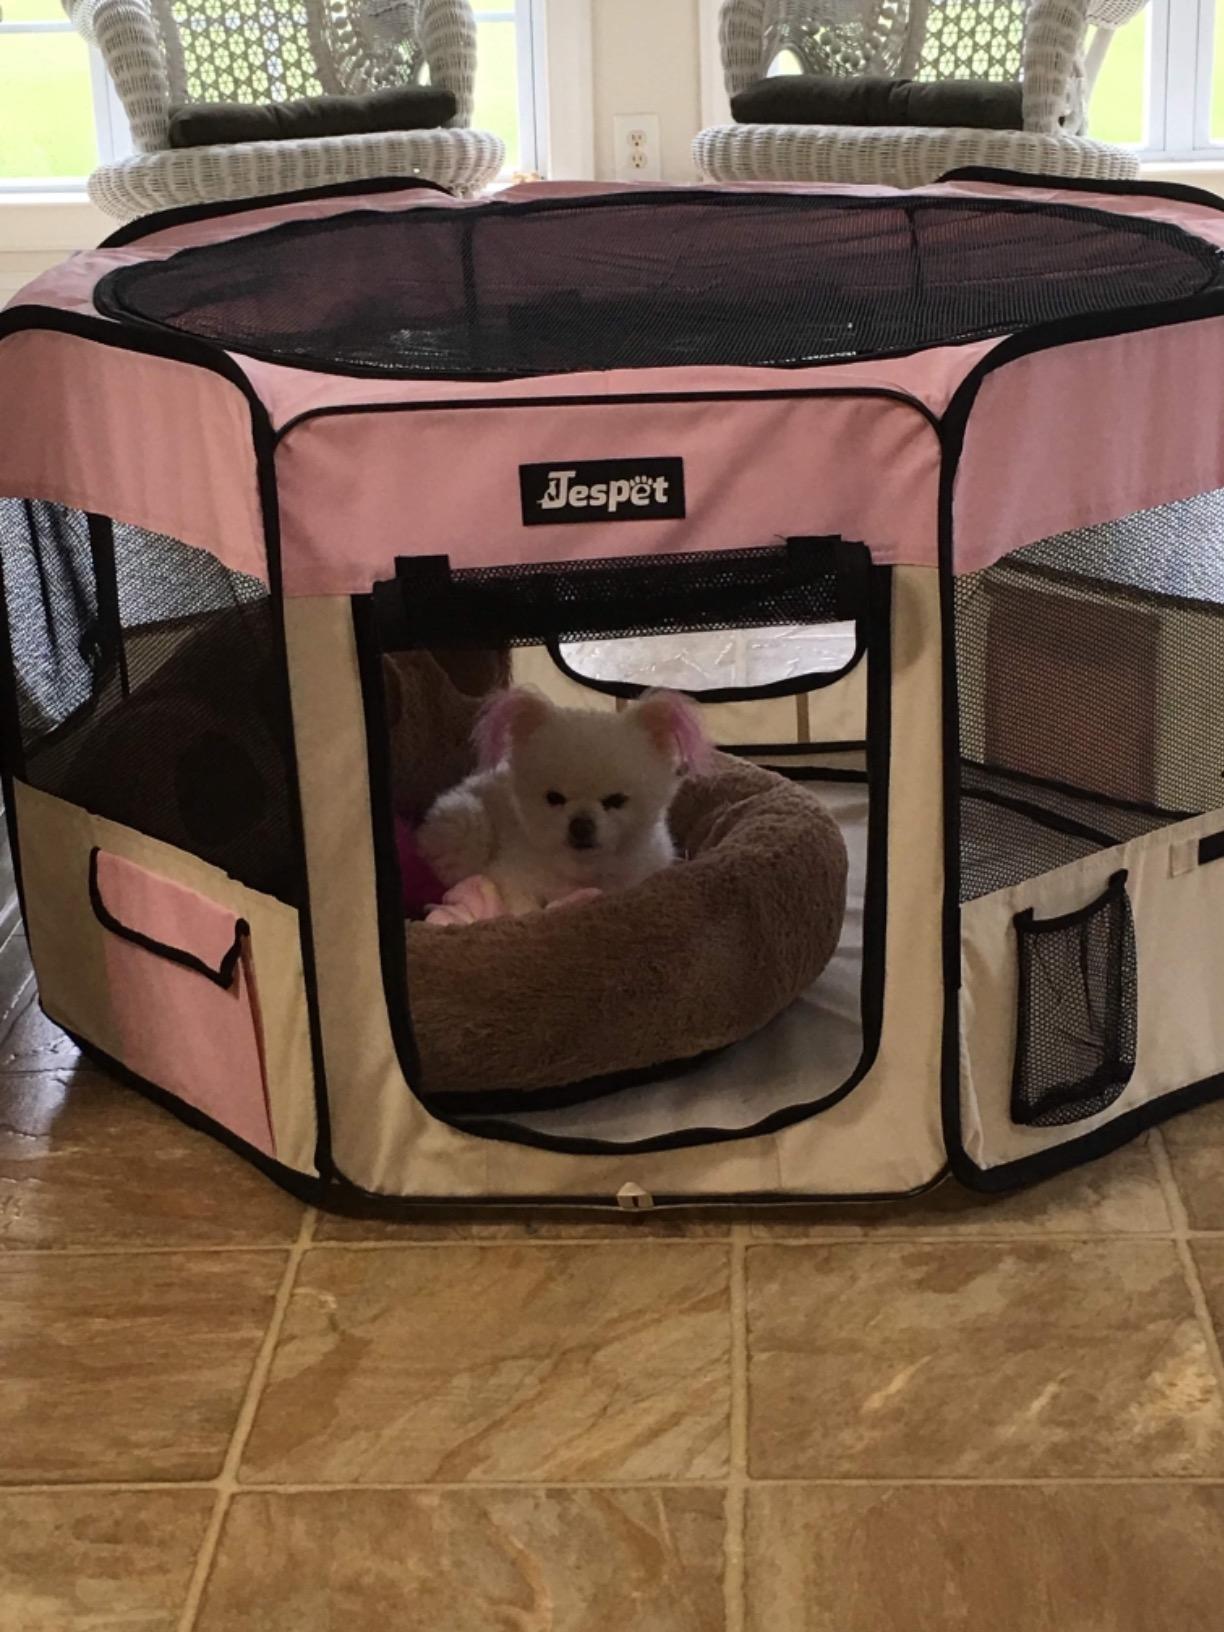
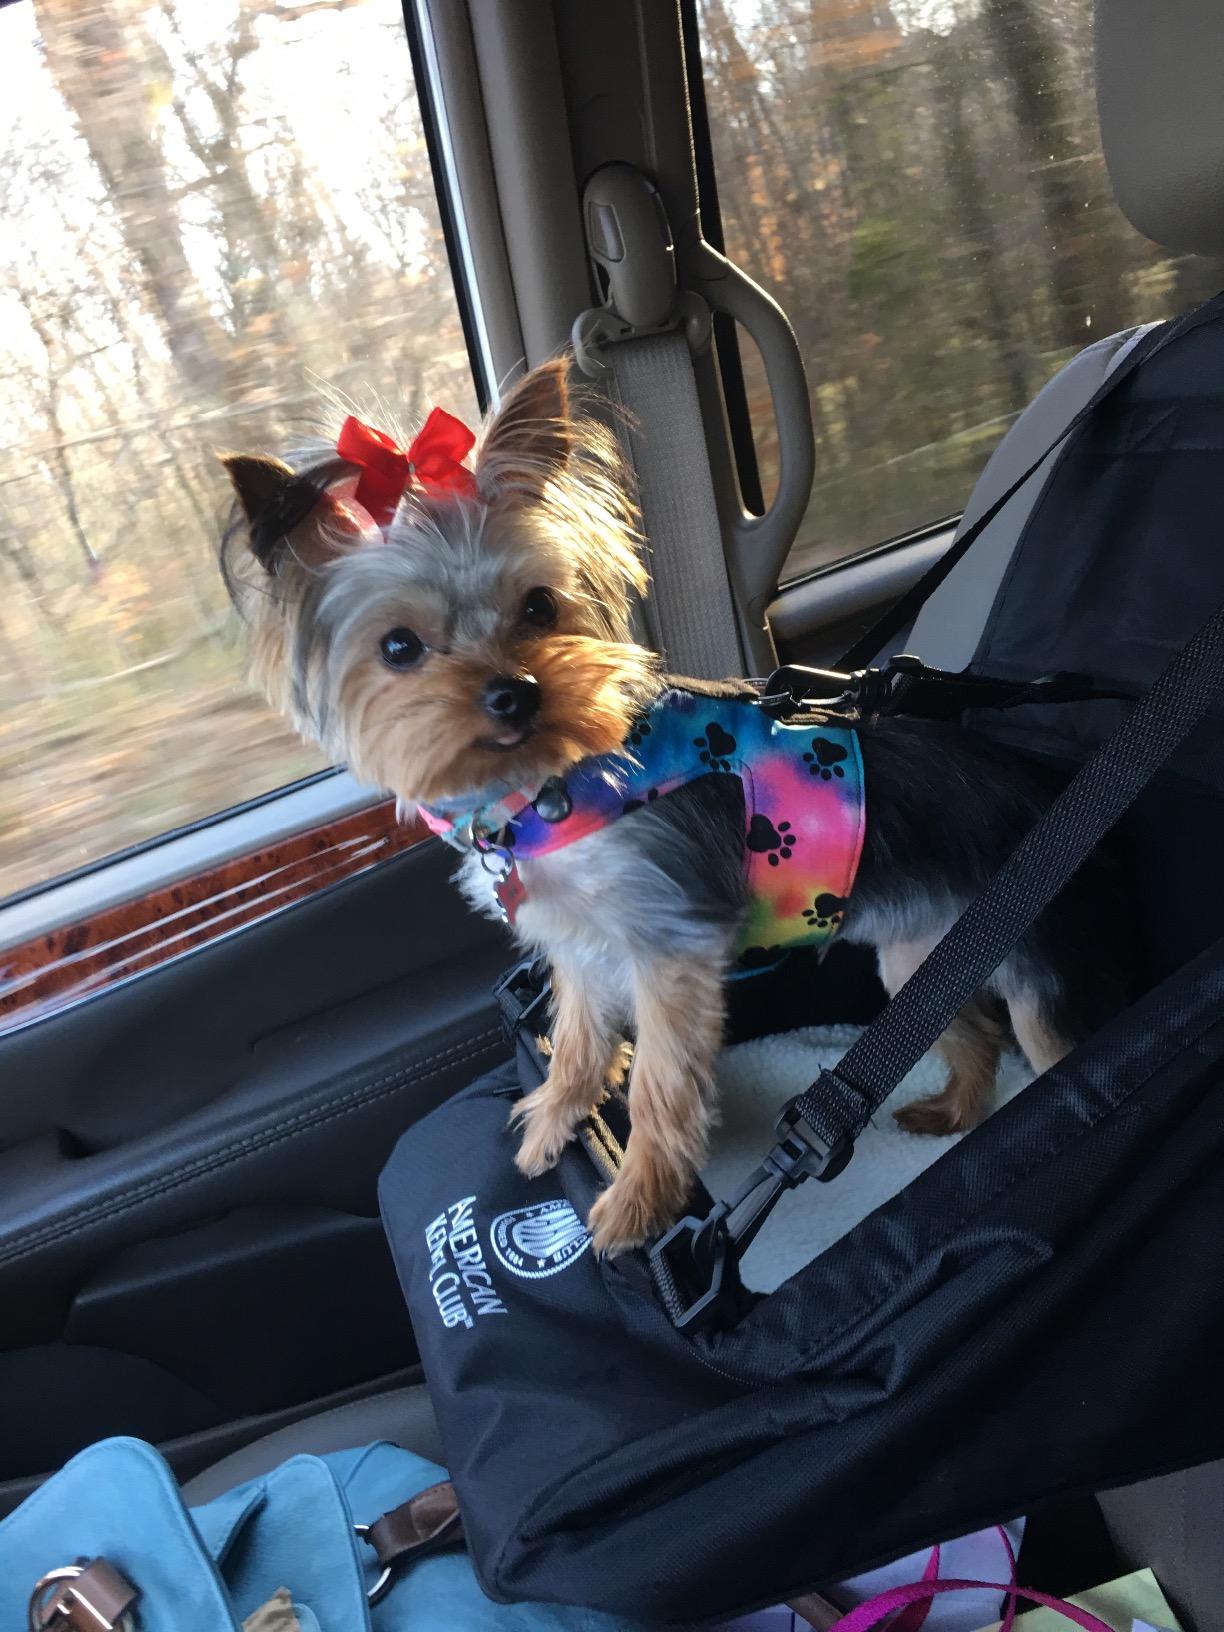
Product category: items_kennel
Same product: no